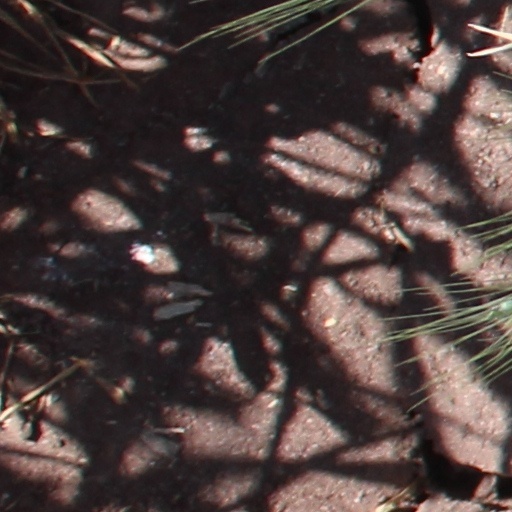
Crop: wheat